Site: brandenburg
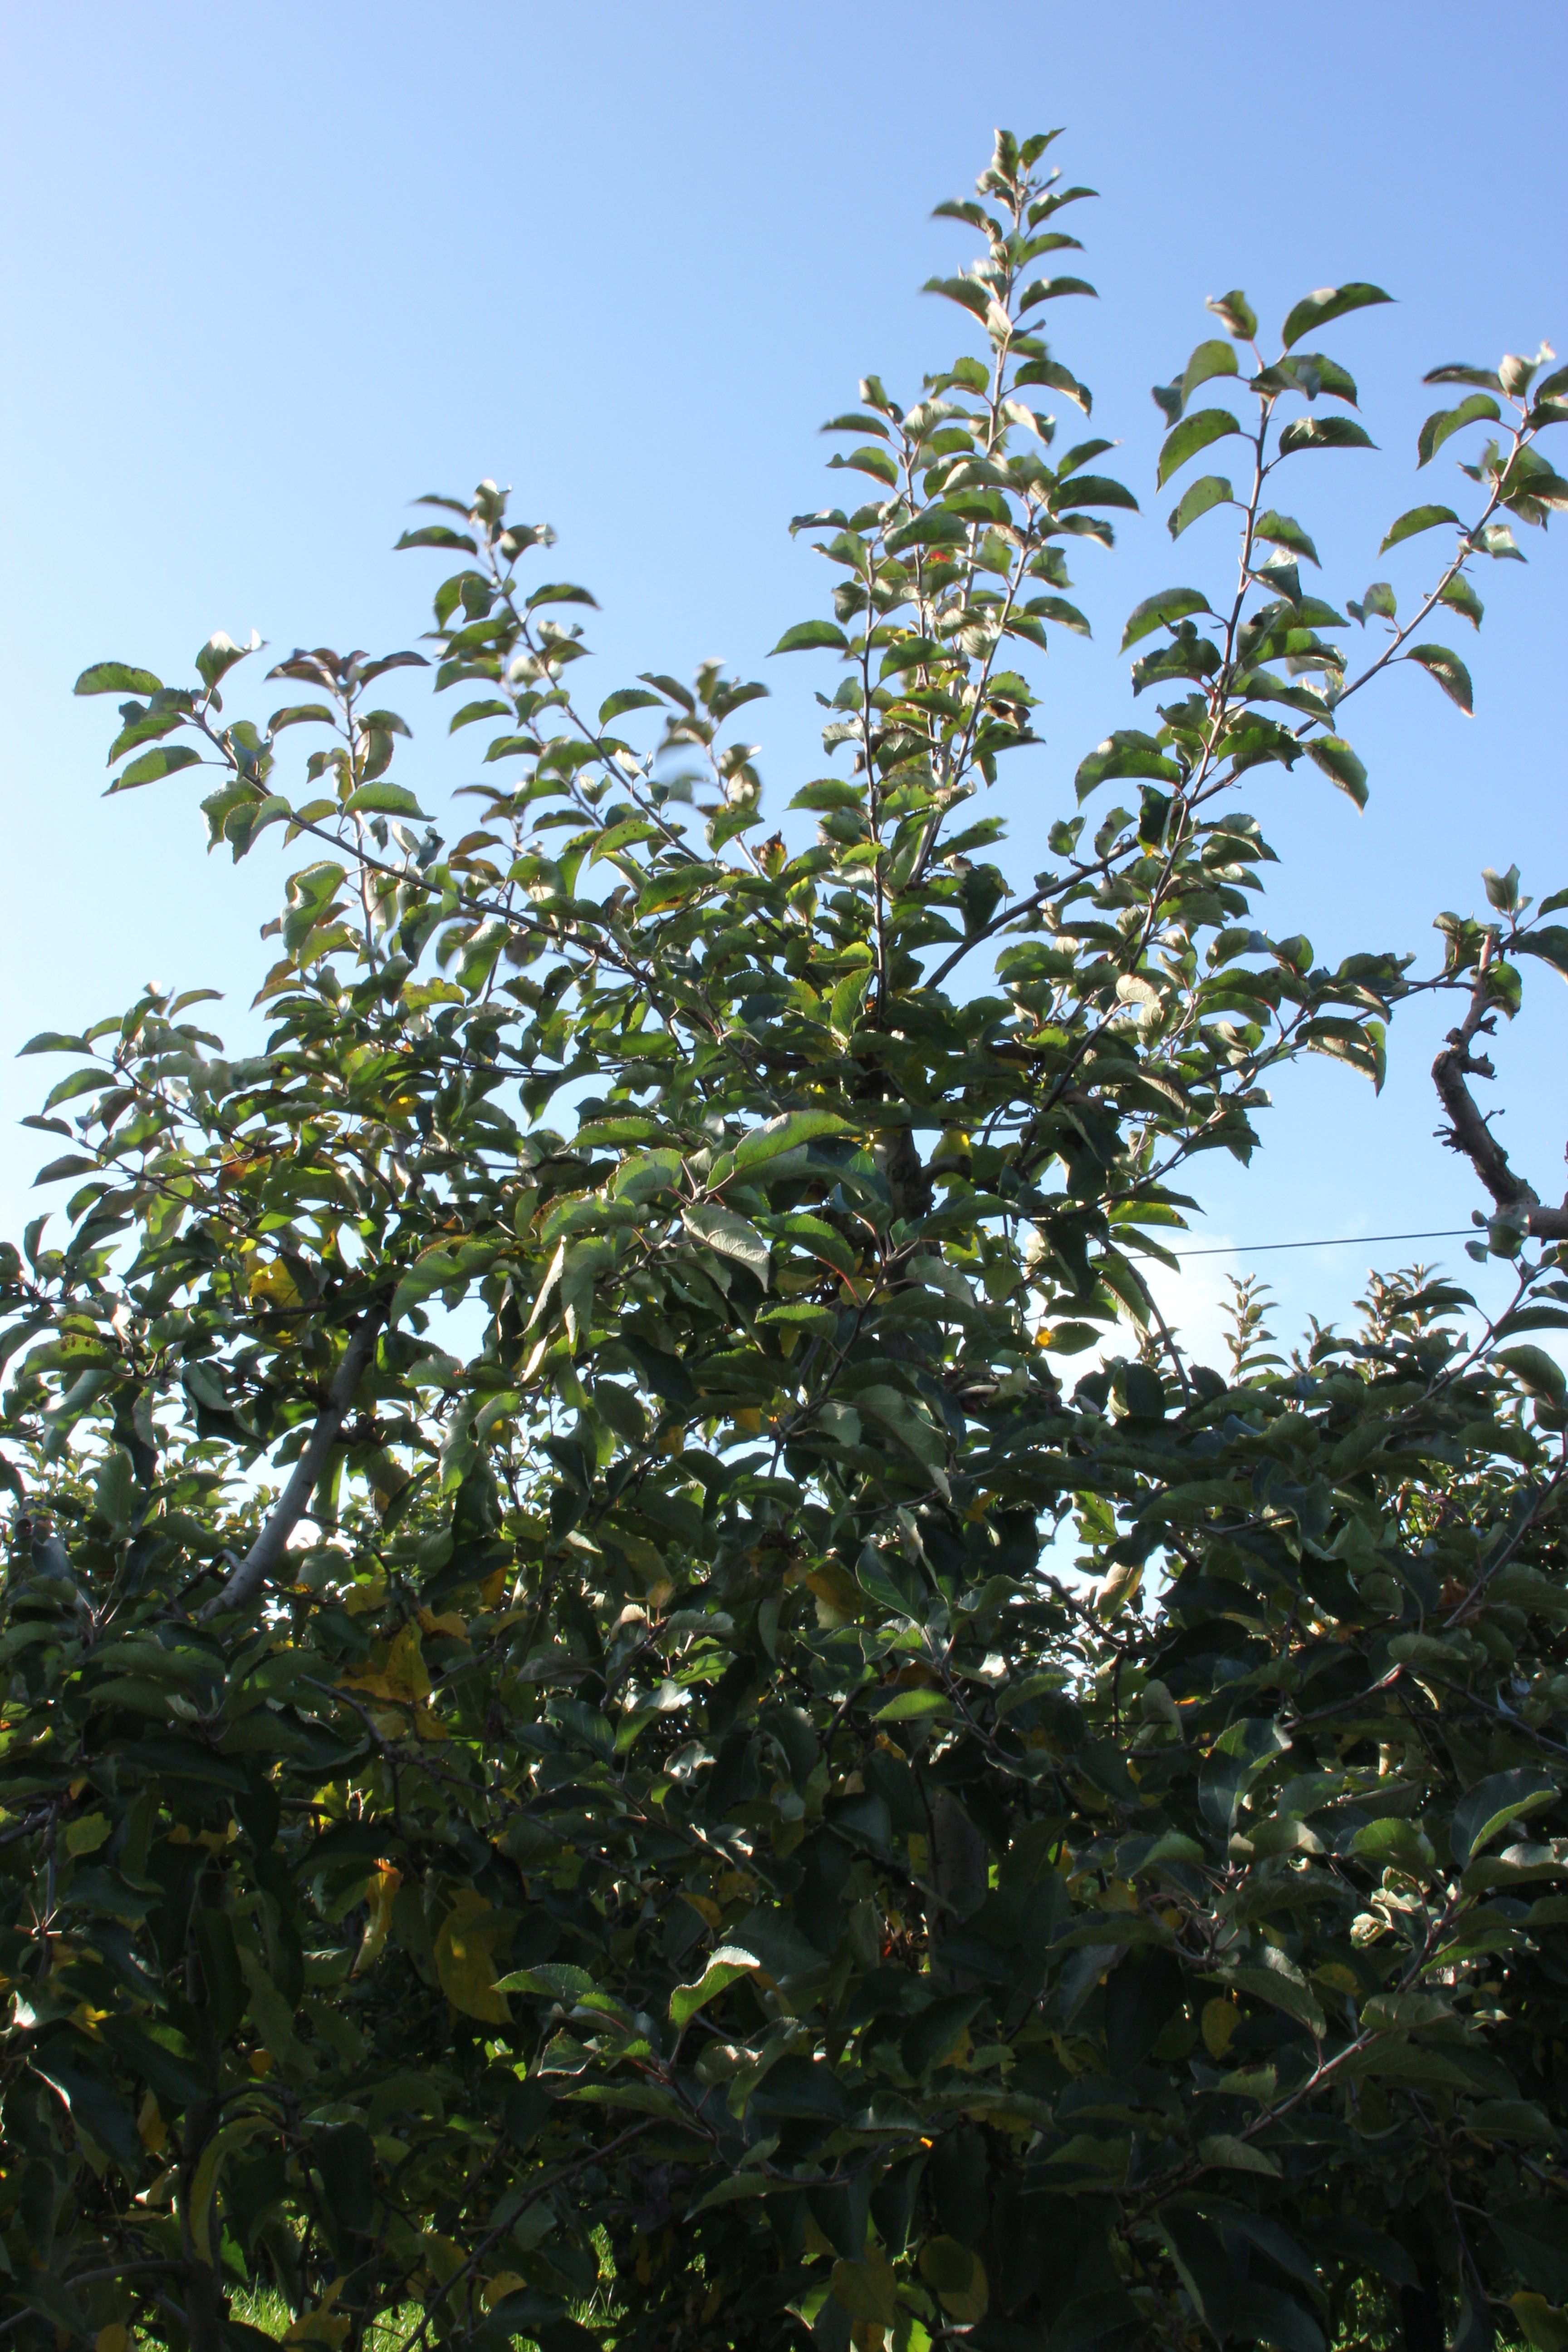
Growth stage (BBCH 91): Senescence, beginning of dormancy